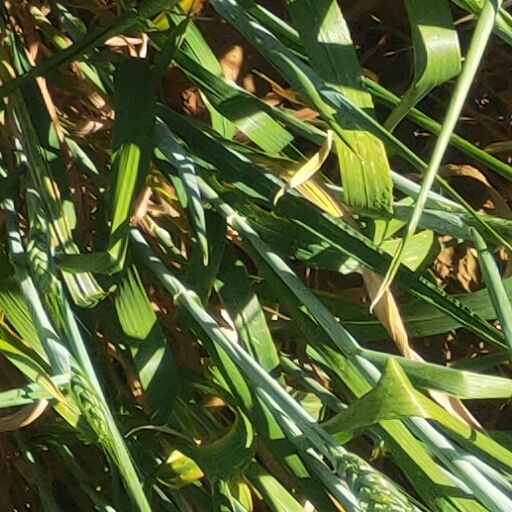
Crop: wheat